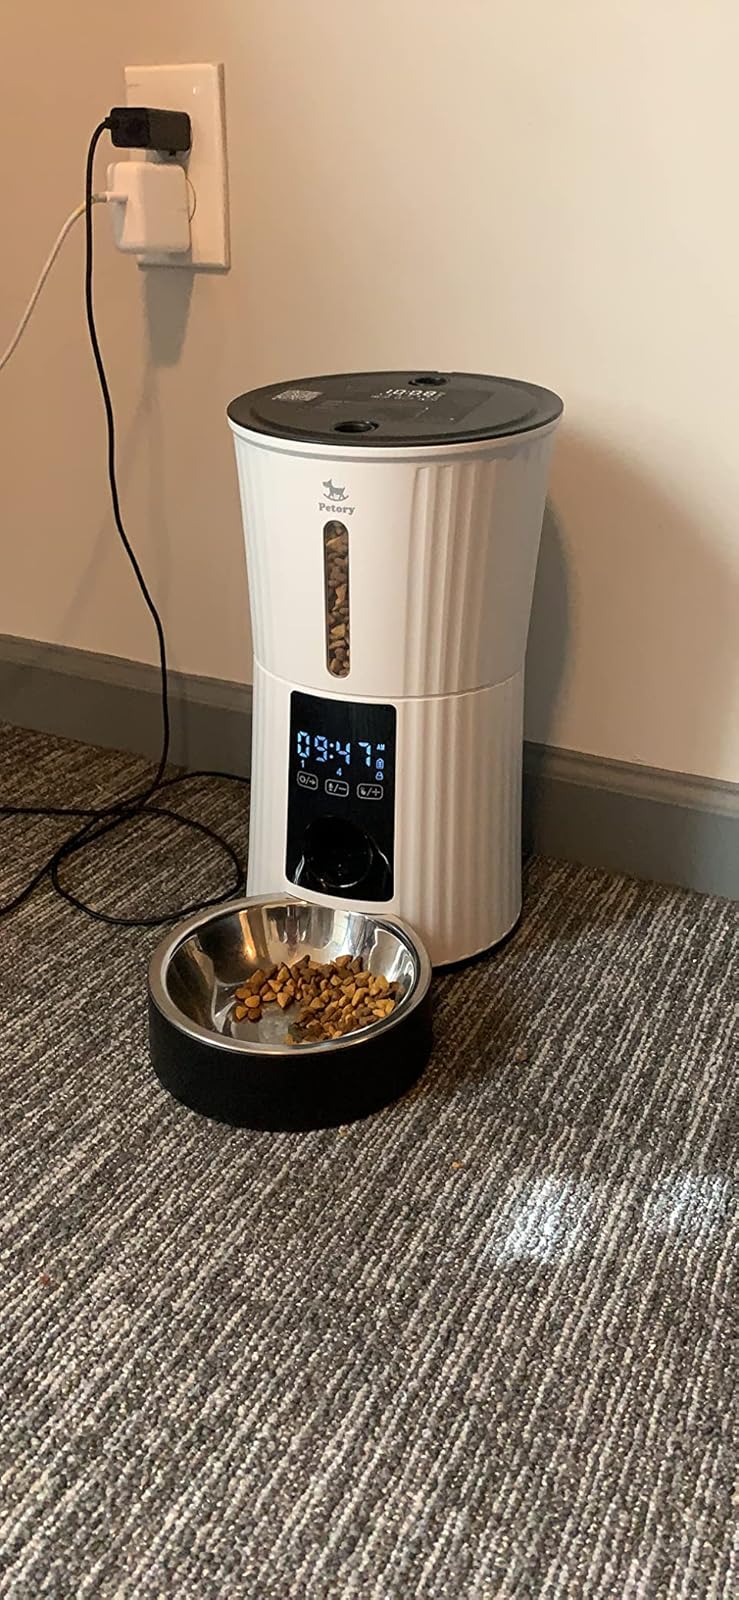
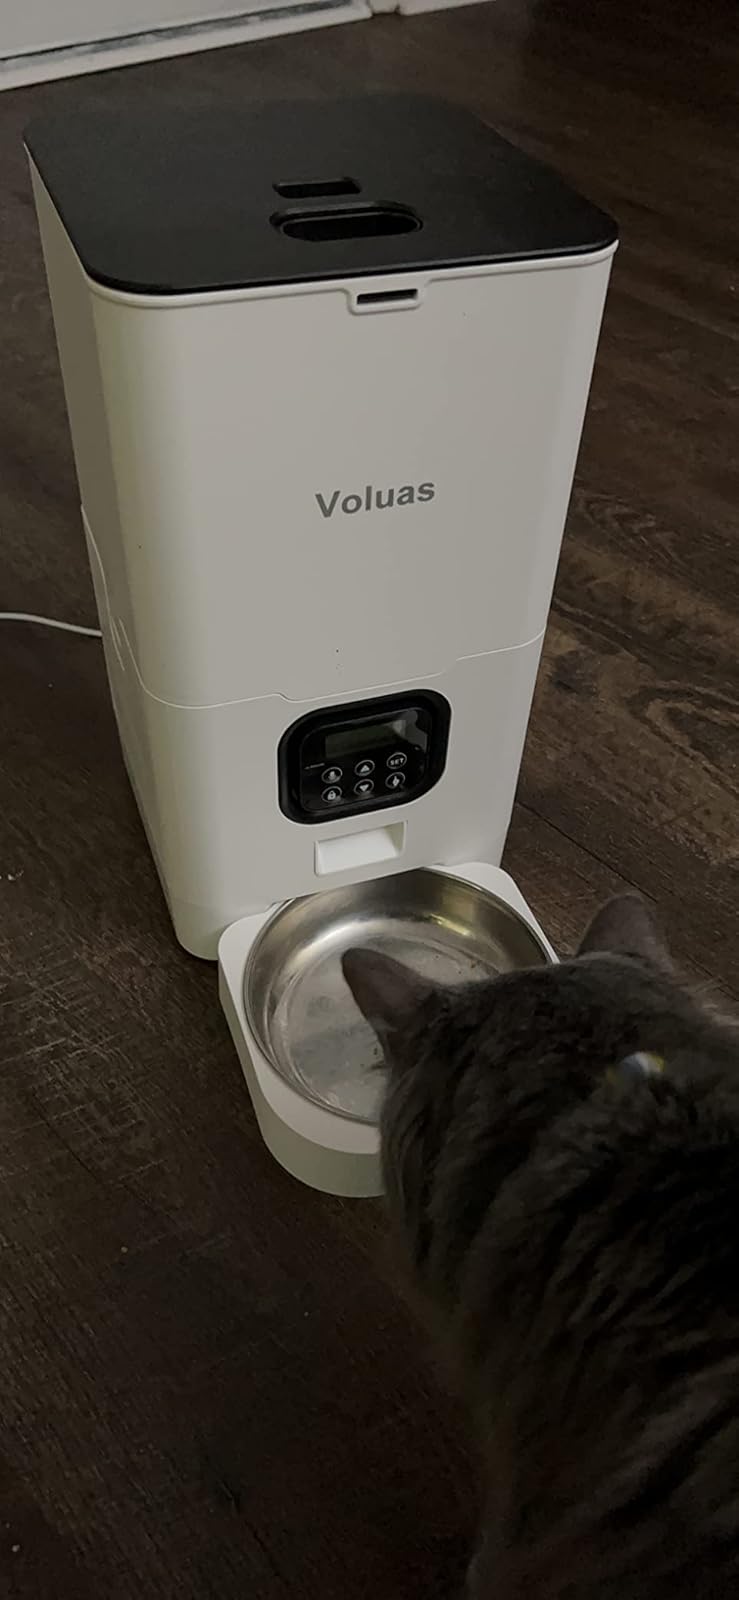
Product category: items_feeder
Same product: no